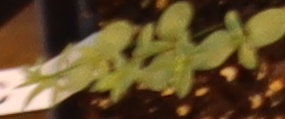
Label: Flax